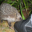
Label: porcupine